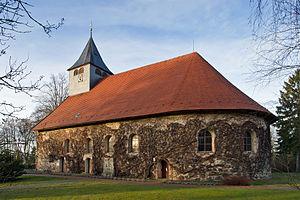
Trebel est une municipalité allemande du land de Basse-Saxe et l'Arrondissement de Lüchow-Dannenberg. En 2014, elle comptait 993 hab.